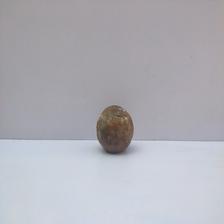
Size: Spoiled